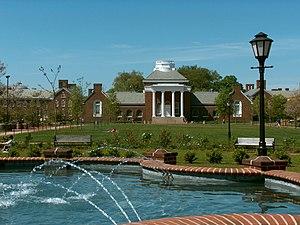
L’université du Delaware est une université américaine, la plus importante de l'État du Delaware. Le campus se trouve à Newark, mais l'université dispose d'établissements secondaires à Dover, Wilmington, Lewes et Georgetown. Elle accueille 16 000 étudiants du premier cycle universitaire et 3 500 pour les second et troisième cycles.